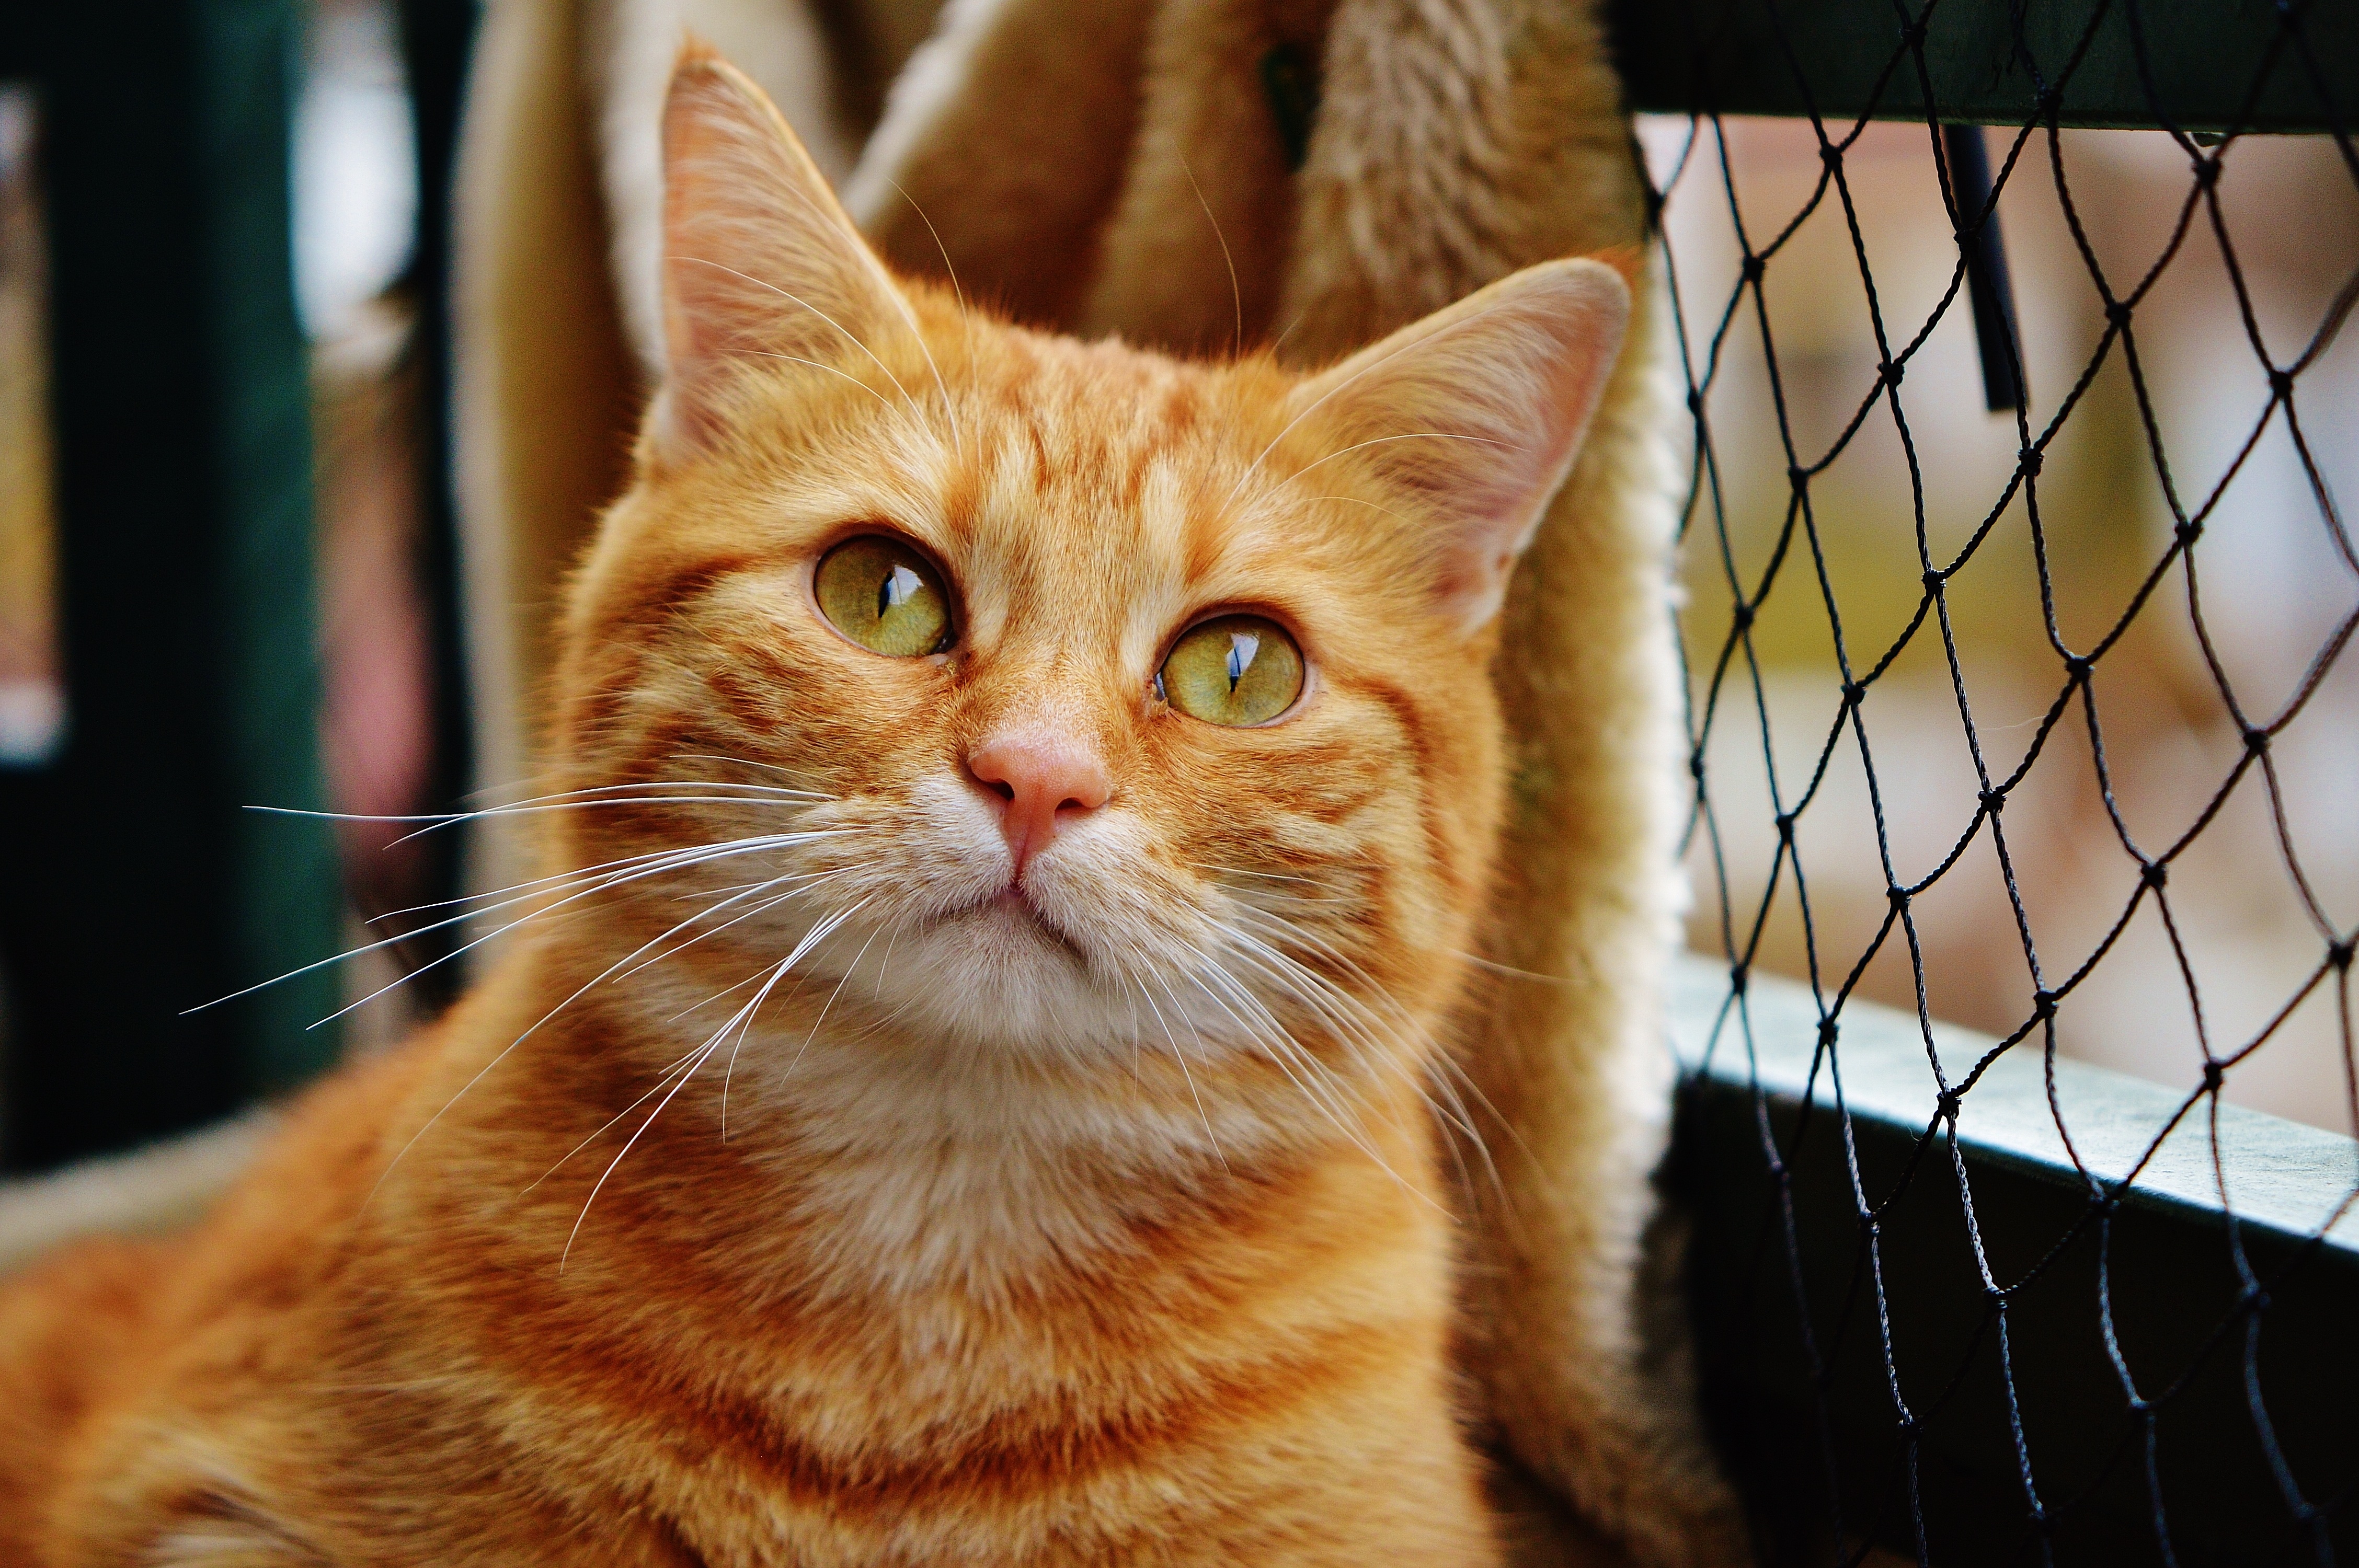
sweet, animal, cute, pet, fur, red, kitten, cat, mammal, fauna, playful, nose, whiskers, tiger, adidas, vertebrate, cuddly, animal world, domestic cat, mackerel, cat face, young cat, red mackerel tabby, red cat, cat's eyes, tabby cat, european shorthair, small to medium sized cats, cat like mammal, domestic short haired cat